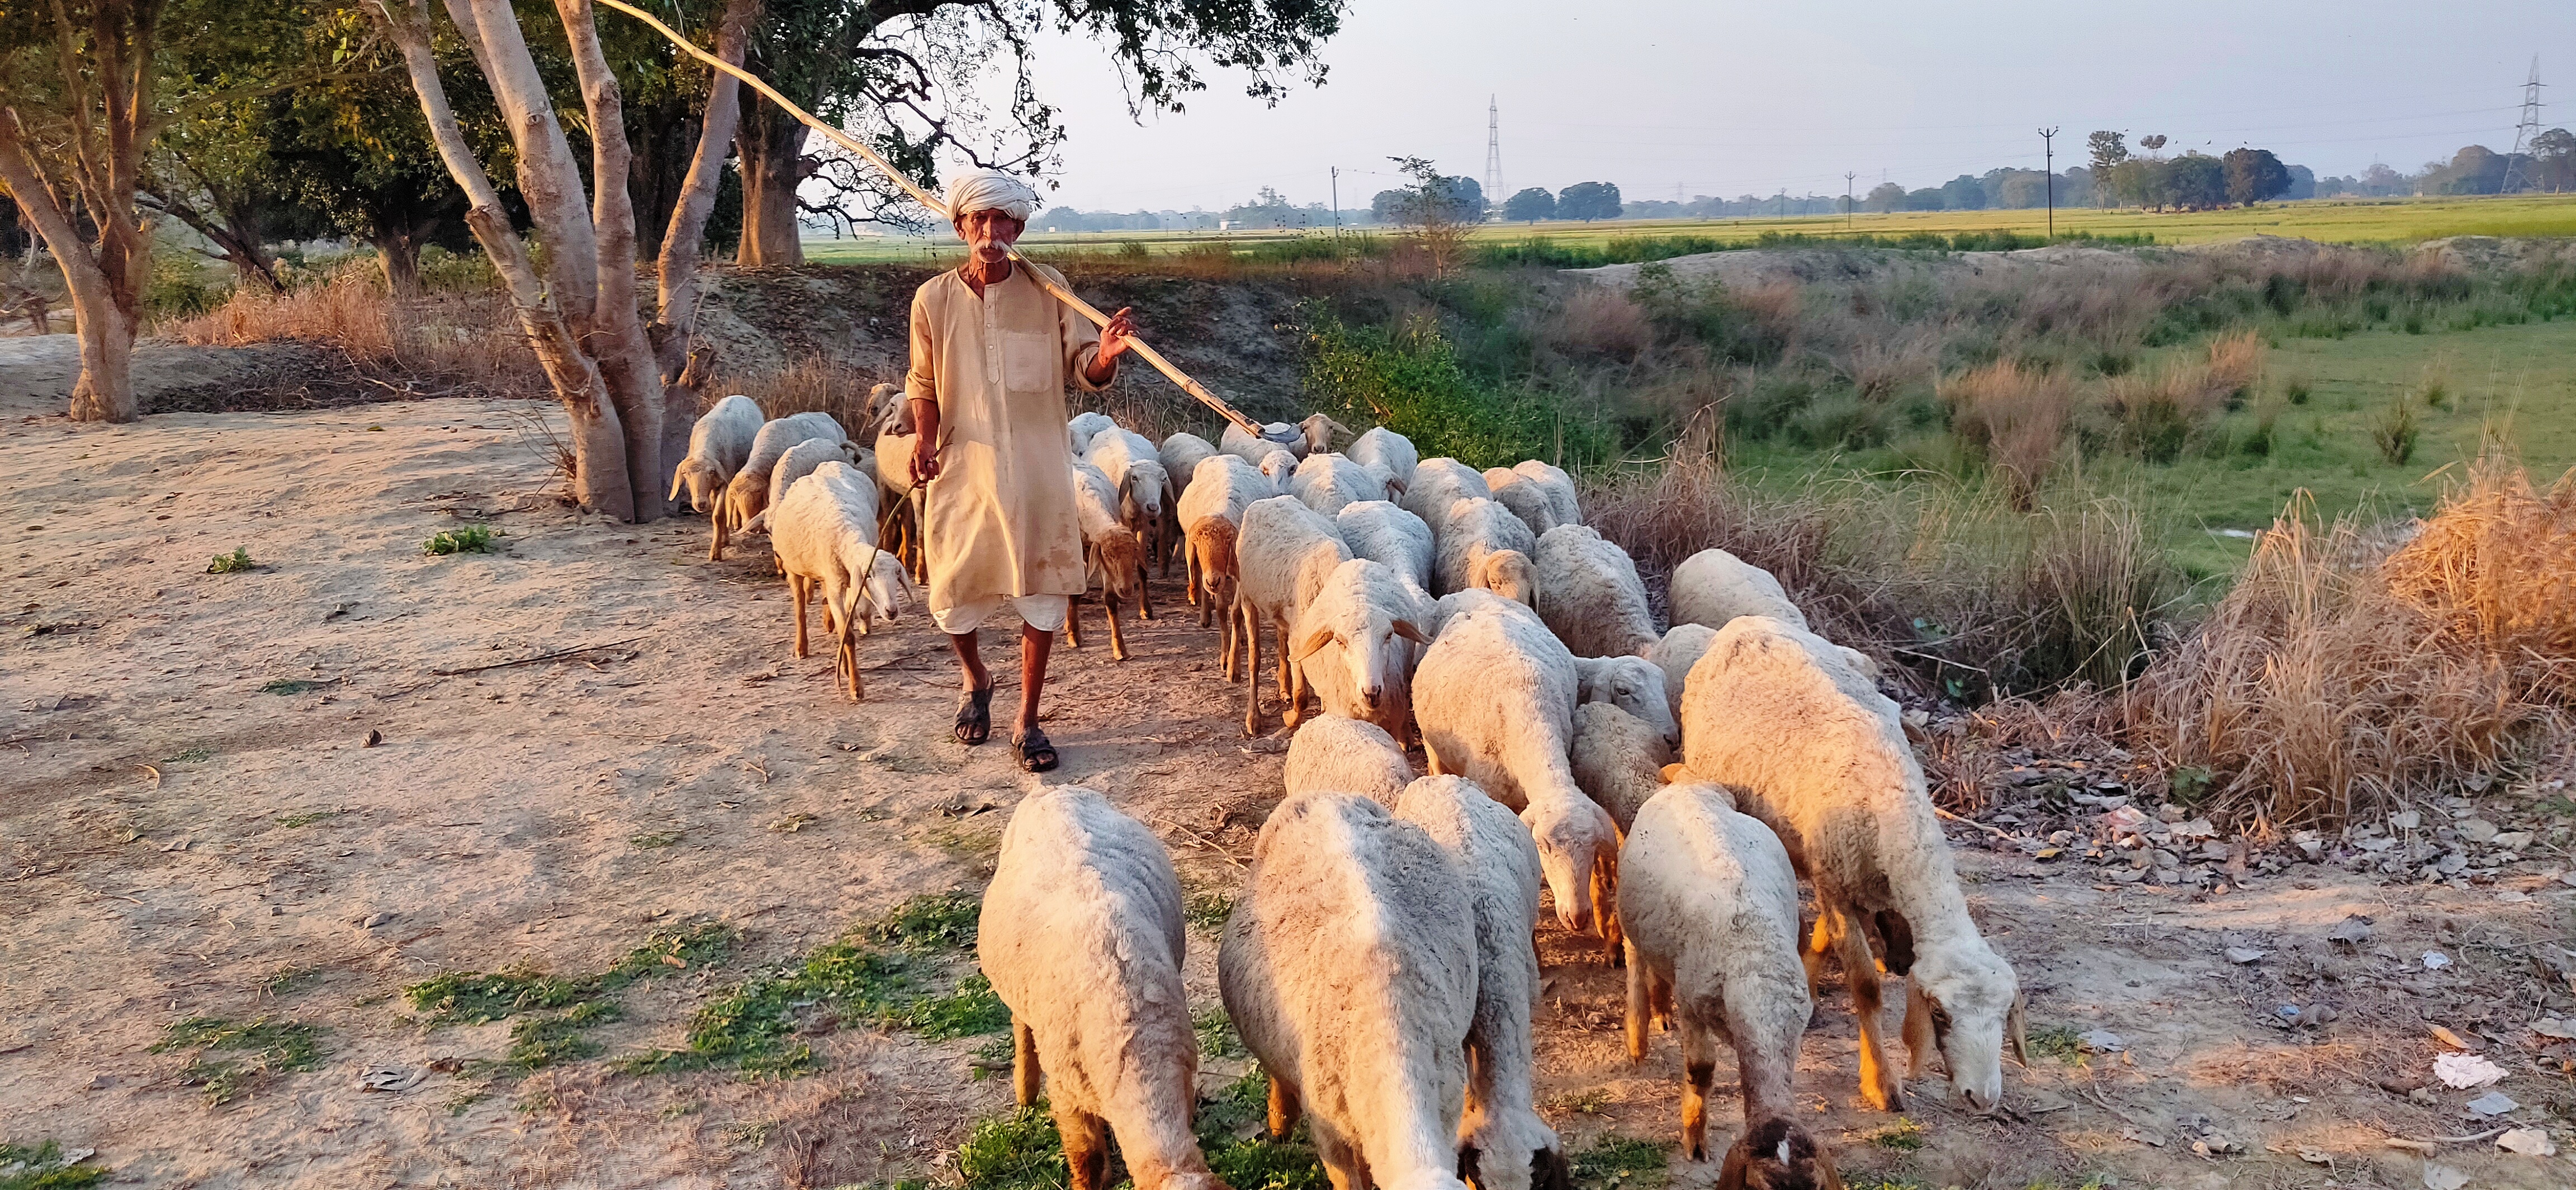
sheep, shepherd, herd, herder, herding, goatherd, rural area, livestock, cow goat family